Nernst equation

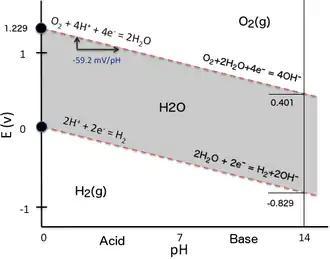
Pourbaix diagram for water, including stability regions for water, oxygen and hydrogen at standard temperature and pressure (STP). The vertical scale (ordinate) is the electrode potential relative to a SHE electrode. The horizontal scale (abscissa) is the pH of the electrolyte (otherwise non-interacting). Above the top line oxygen will bubble off of the electrode until water is totally consumed. Likewise, below the bottom line hydrogen will bubble off of the electrode until water is totally consumed.

To illustrate the dependency of the reduction potential on pH, one can simply consider the two oxido-reduction equilibria determining the water stability domain in a Pourbaix diagram . When water is submitted to electrolysis by applying a sufficient difference of electrical potential between two electrodes immersed in water, hydrogen is produced at the cathode (reduction of water protons) while oxygen is formed at the anode (oxidation of water oxygen atoms). The same may occur if a reductant stronger than hydrogen (e.g., metallic Na) or an oxidant stronger than oxygen (e.g., F) enters in contact with water and reacts with it. In the here beside (the simplest possible version of a Pourbaix diagram), the water stability domain (grey surface) is delimited in term of redox potential by two inclined red dashed lines: